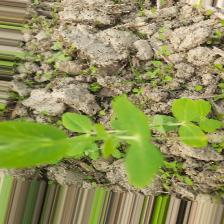
Label: Powdery Mildew